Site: brandenburg
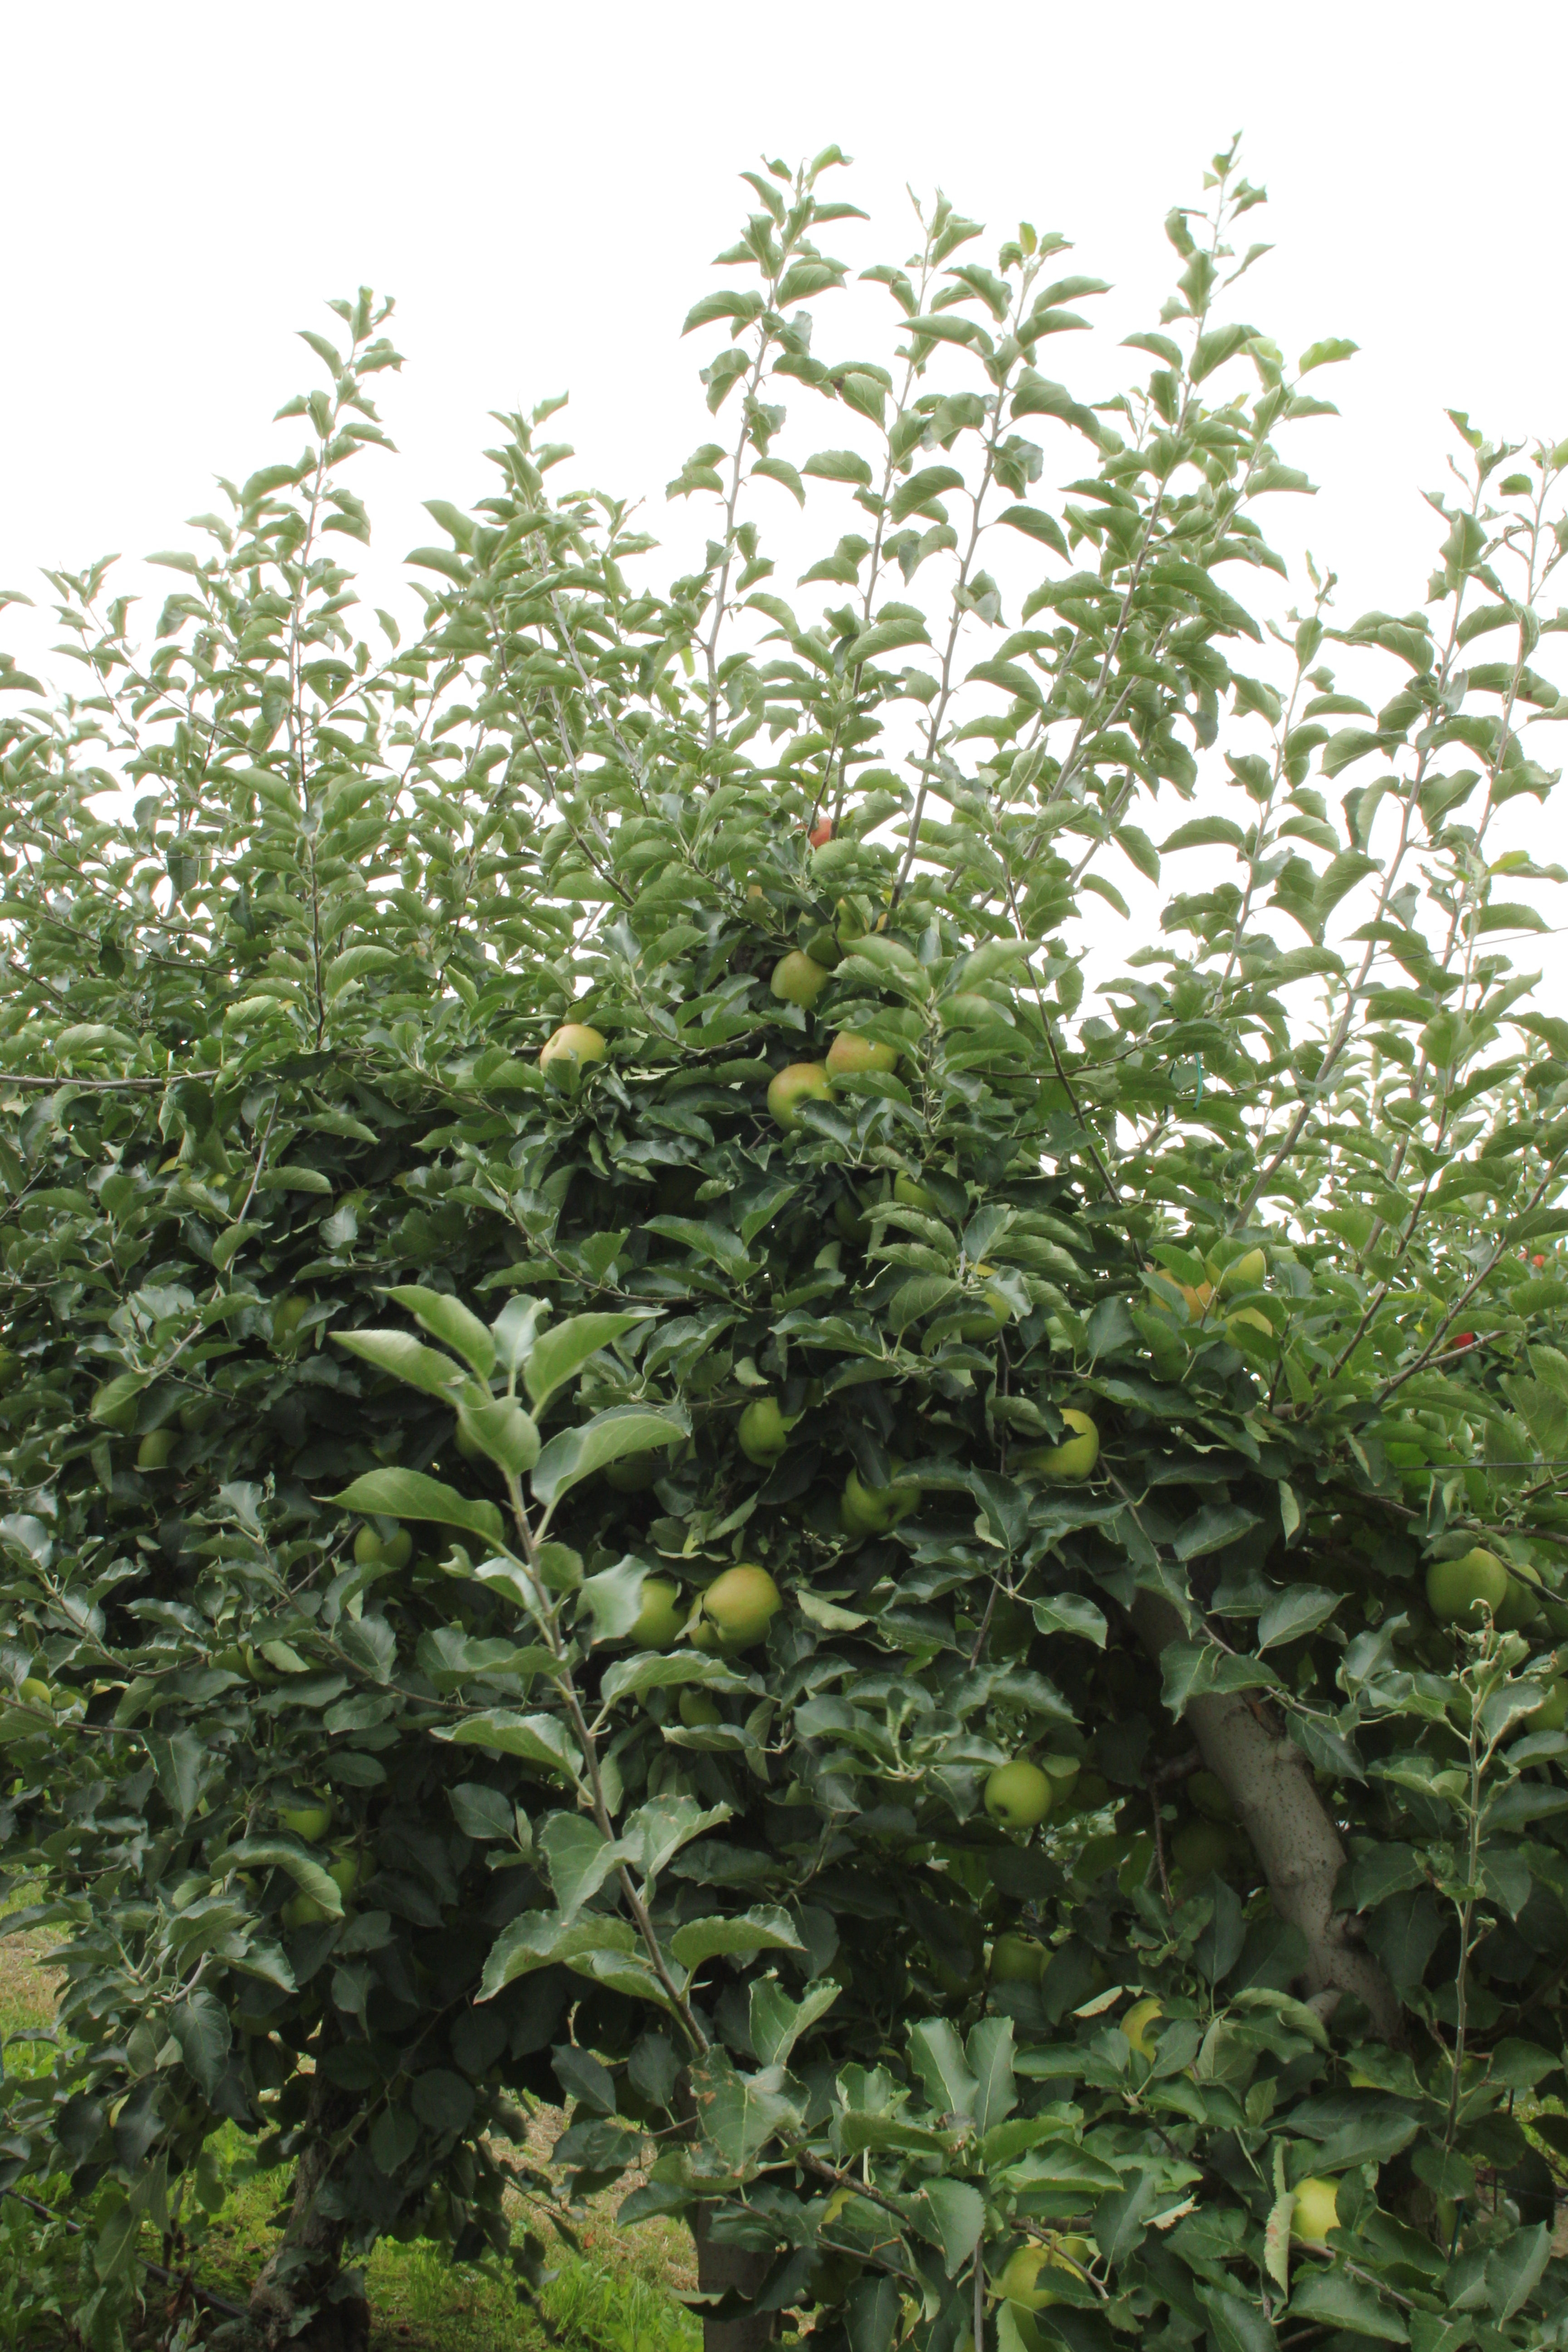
Growth stage (BBCH 87): Maturity of fruit and seed